Marwan Barghouti

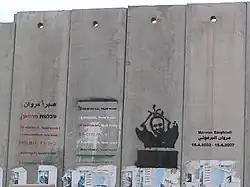
A painting of Marwan Barghouti on the barrier wall near Qalandia.

In September 2000, the Second Intifada began. Barghouti became increasingly popular as a leader of demonstrations, as a spokesperson for Palestinian interests, and as leader of the Tanzim, a grouping of younger activists within Fatah who had taken up arms. Barghouti described himself as "a politician, not a military man." Barghouti led marches to Israeli checkpoints, where riots broke out against Israeli soldiers and spurred on Palestinians in speeches at funerals and demonstrations, advocating the use of force to expel Israel from the West Bank and Gaza Strip. He has stated that, "I, and the Fatah movement to which I belong, strongly oppose attacks and the targeting of civilians inside Israel, our future neighbor, I reserve the right to protect myself, to resist the Israeli occupation of my country and to fight for my freedom" and has said, "I still seek peaceful coexistence between the equal and independent countries of Israel and Palestine based on full withdrawal from Palestinian territories occupied in 1967."